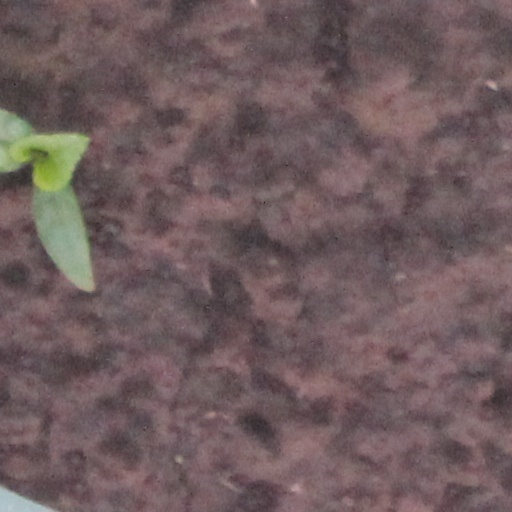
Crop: wheat